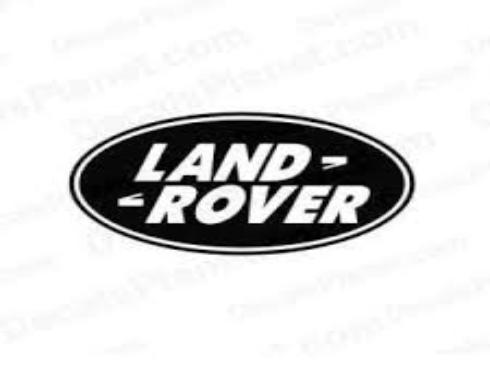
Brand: land rover
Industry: Transportation